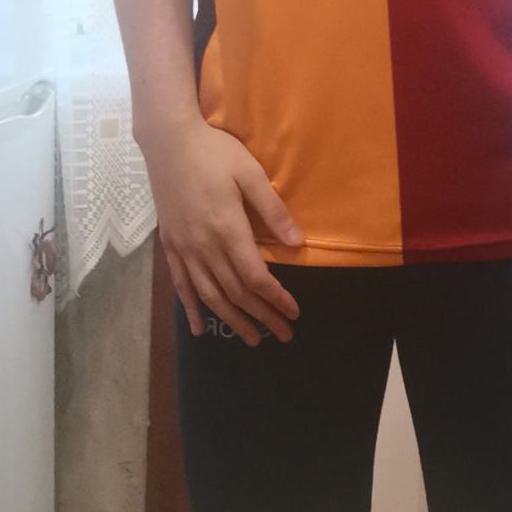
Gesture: no_gesture